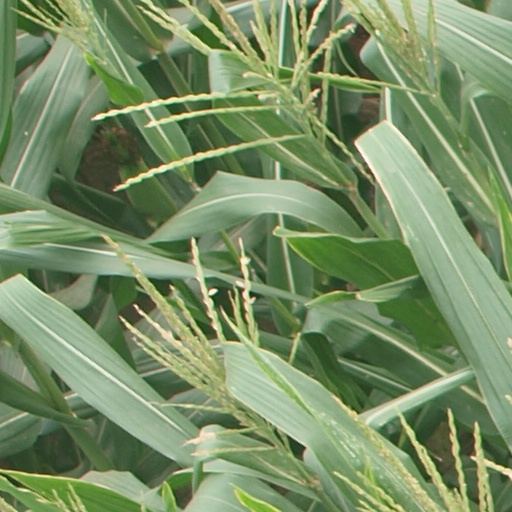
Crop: maize; corn